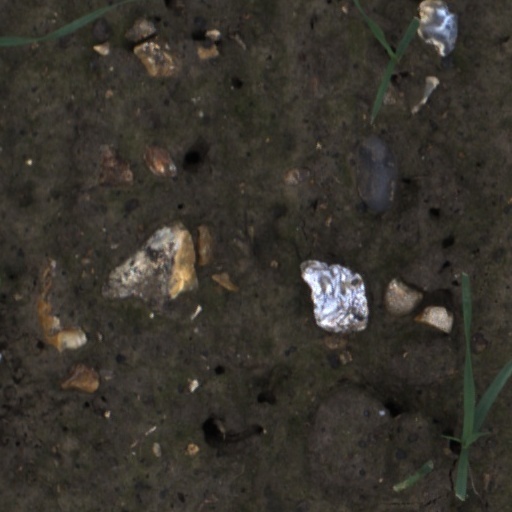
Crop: wheat